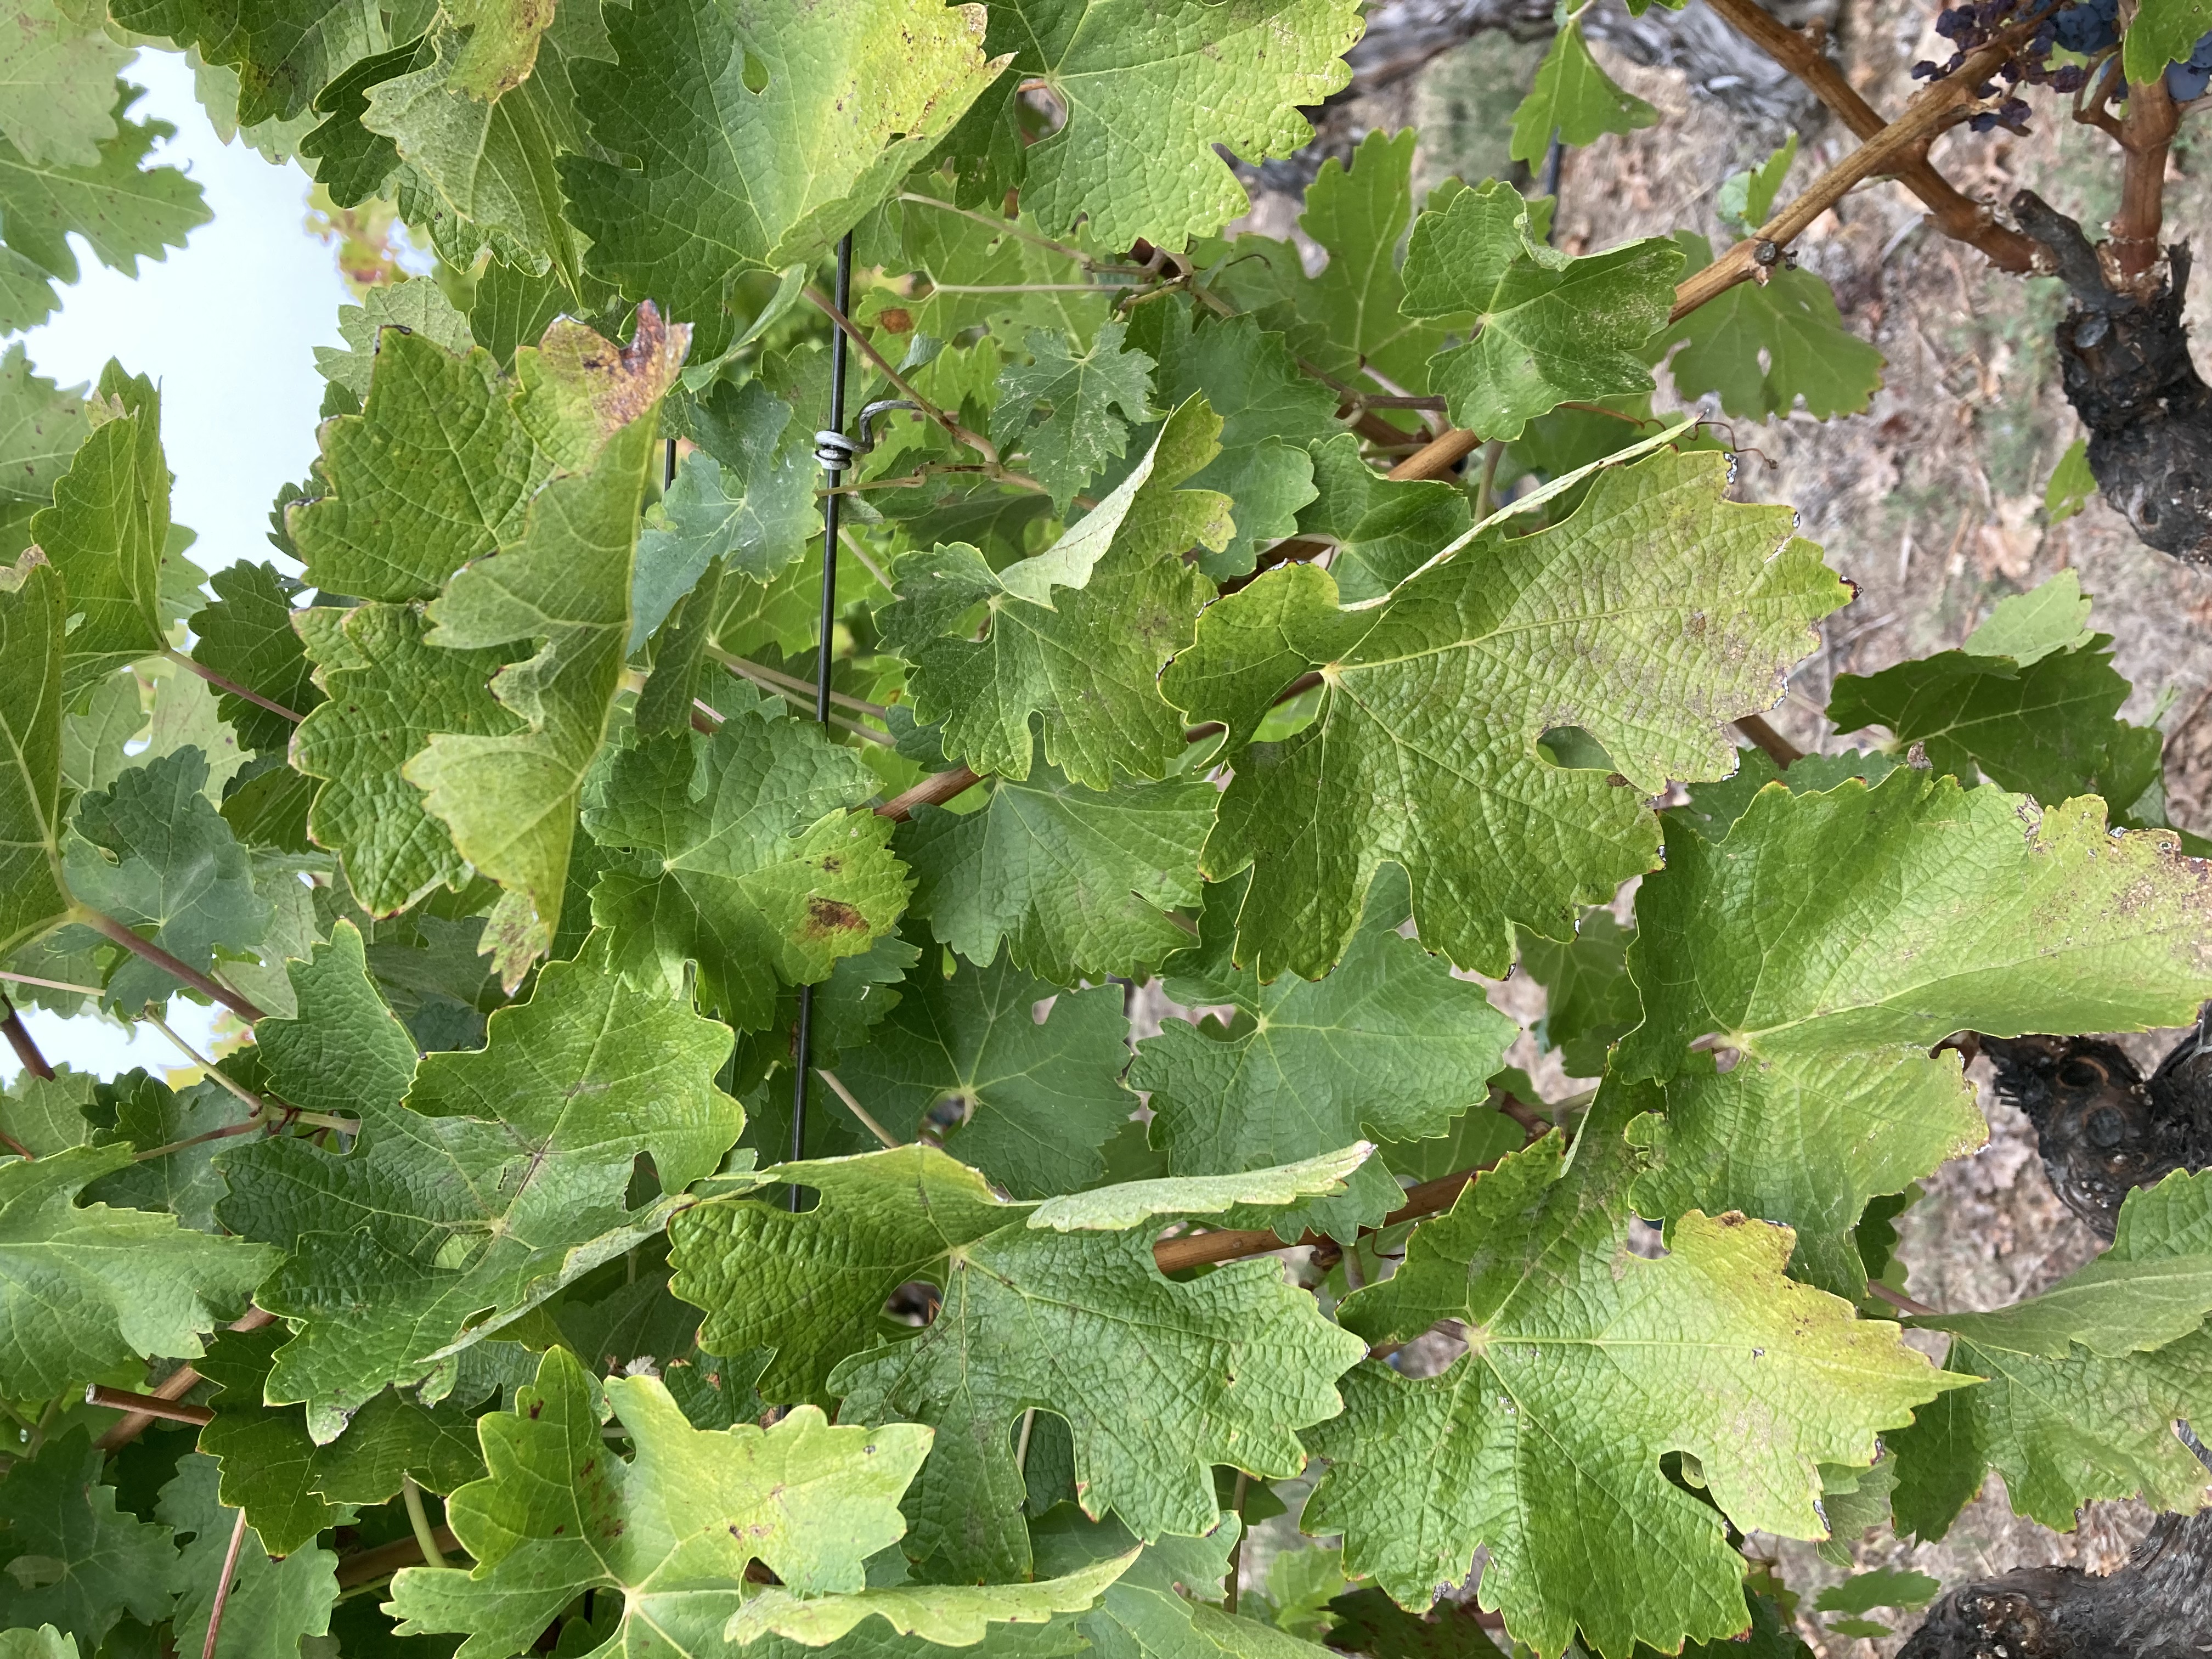
Label: No Virus